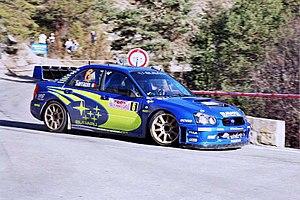
Stéphane Sarrazin, né le 2 novembre 1975 à Alès, est un pilote automobile français.